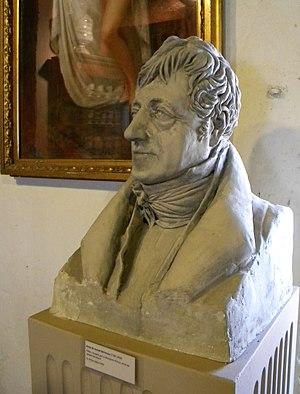
Joseph Berchoux (1760-1838) Musée la Tour du Moulin Marcigny, modelé par la marquise d'Arcy, amie de Berchoux.
Joseph de Berchoux, né le 3 novembre 1760 en la maison de la Forest à Saint-Symphorien-de-Lay et décédé le 17 décembre 1838 à Marcigny, est un poète et humoriste français.
La Tour du Moulin est un vestige du prieuré des Dames bénédictines, situé à Marcigny, dans le département français de Saône-et-Loire. La tour du Moulin est, depuis 1913, le musée municipal consacré à l'archéologie, les arts décoratifs et les beaux-arts.